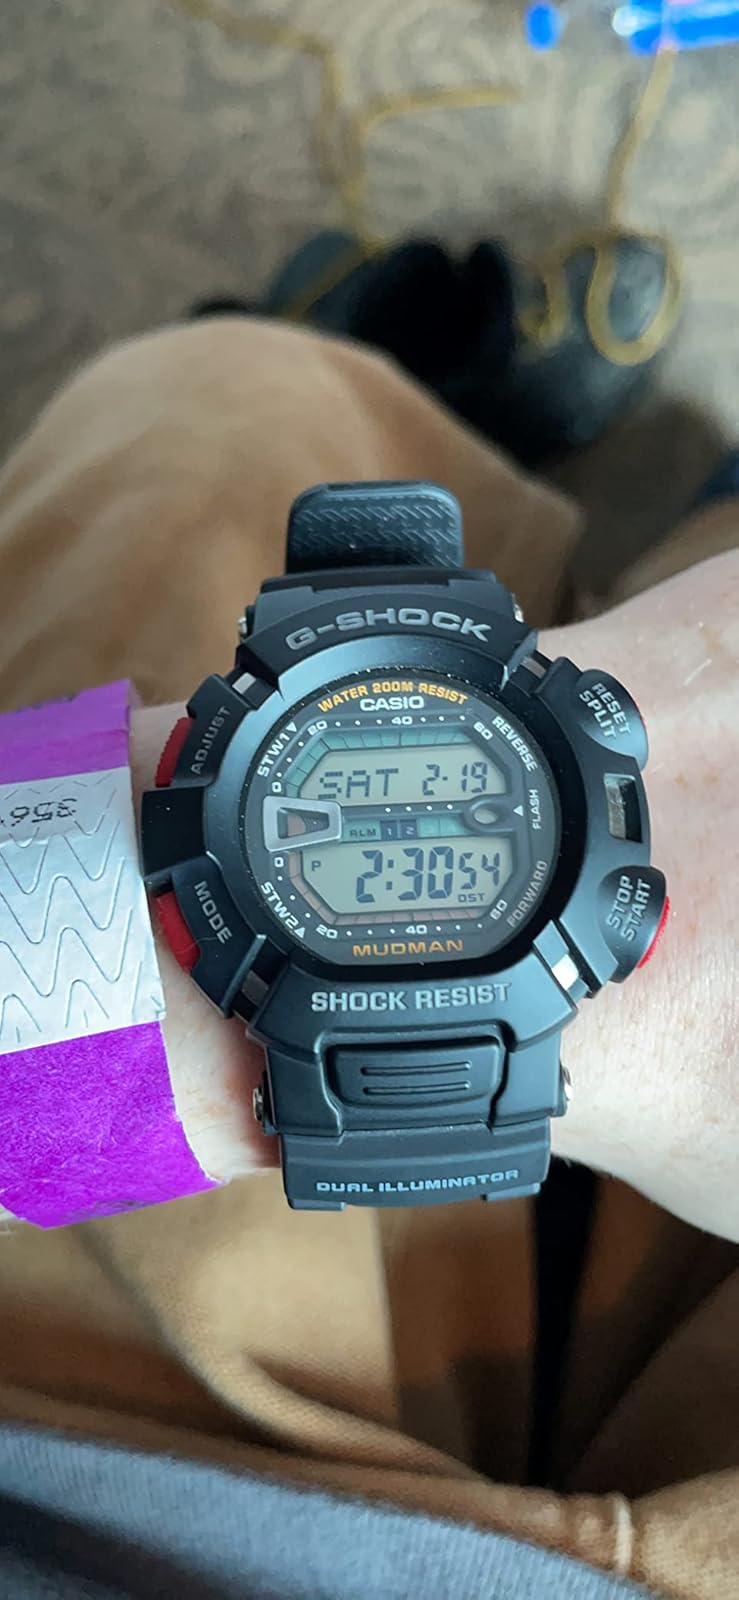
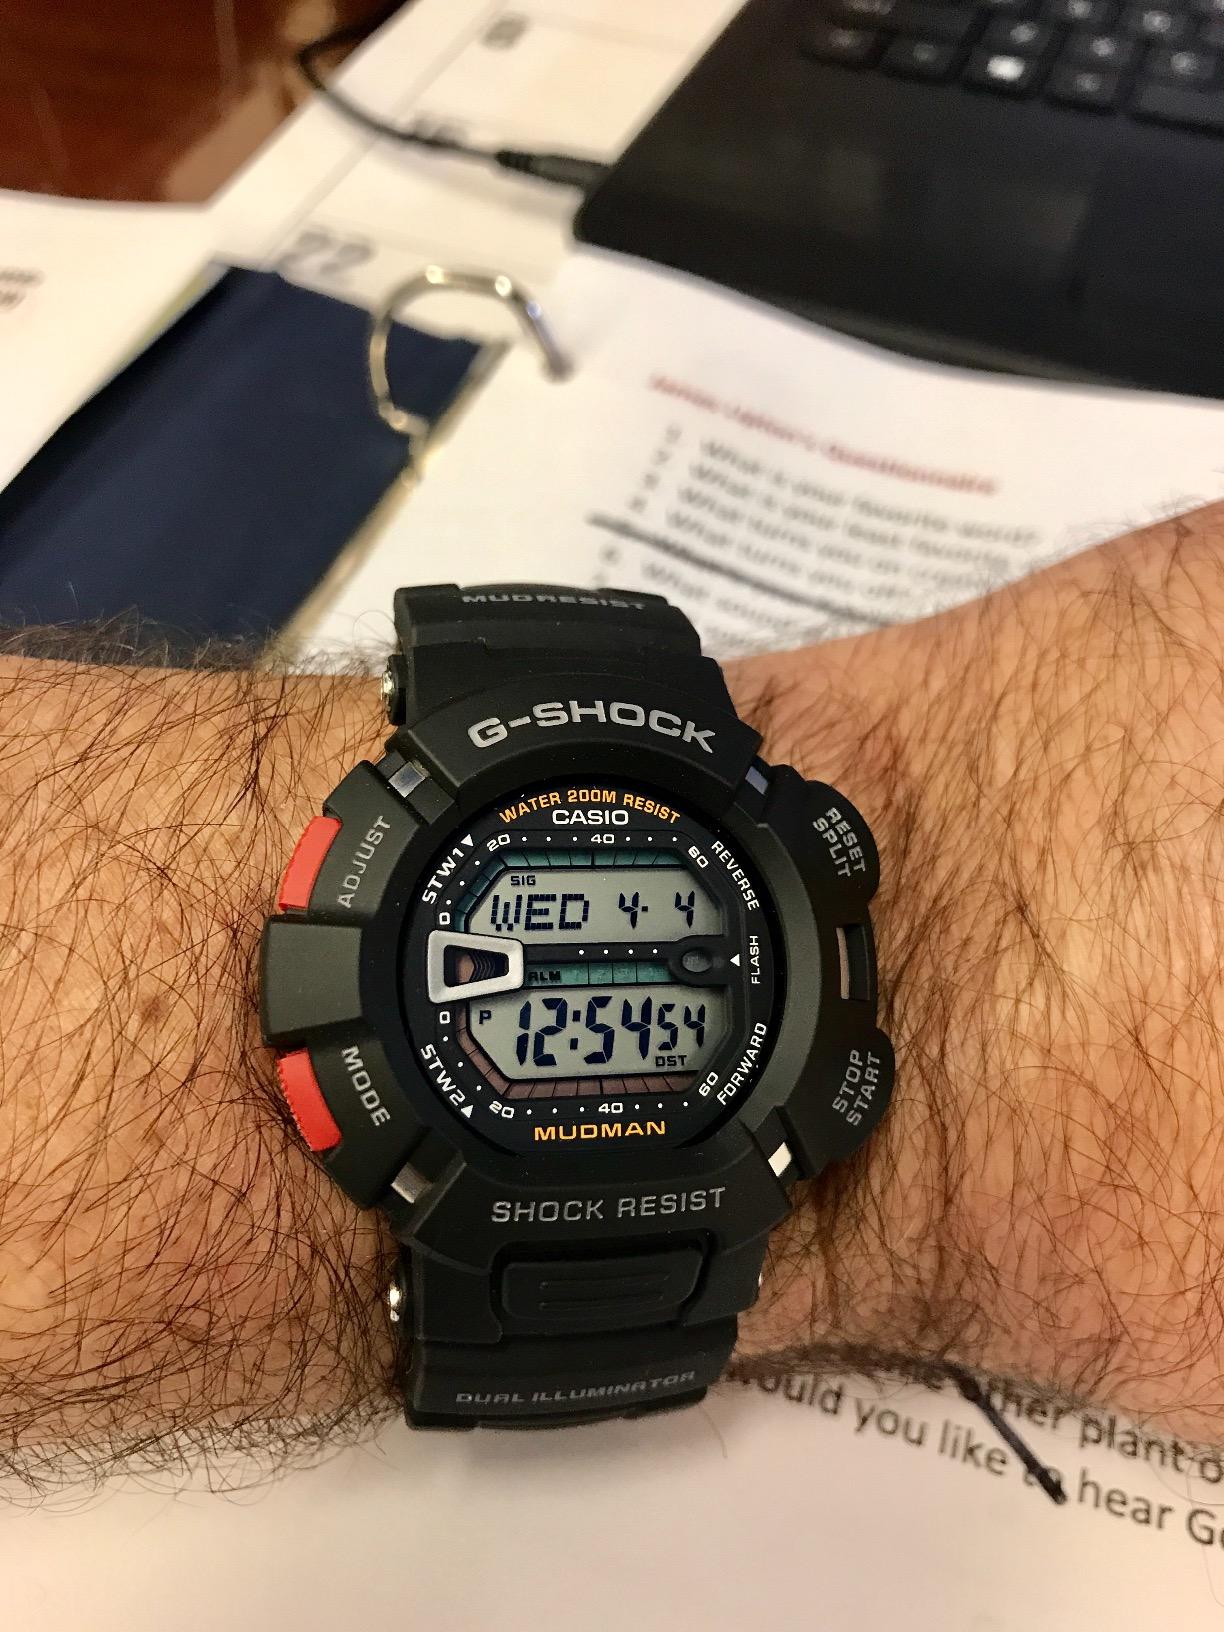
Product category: accessories_watch
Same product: yes